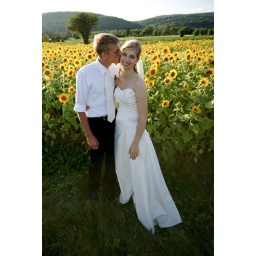
Stopping by a sunflower field